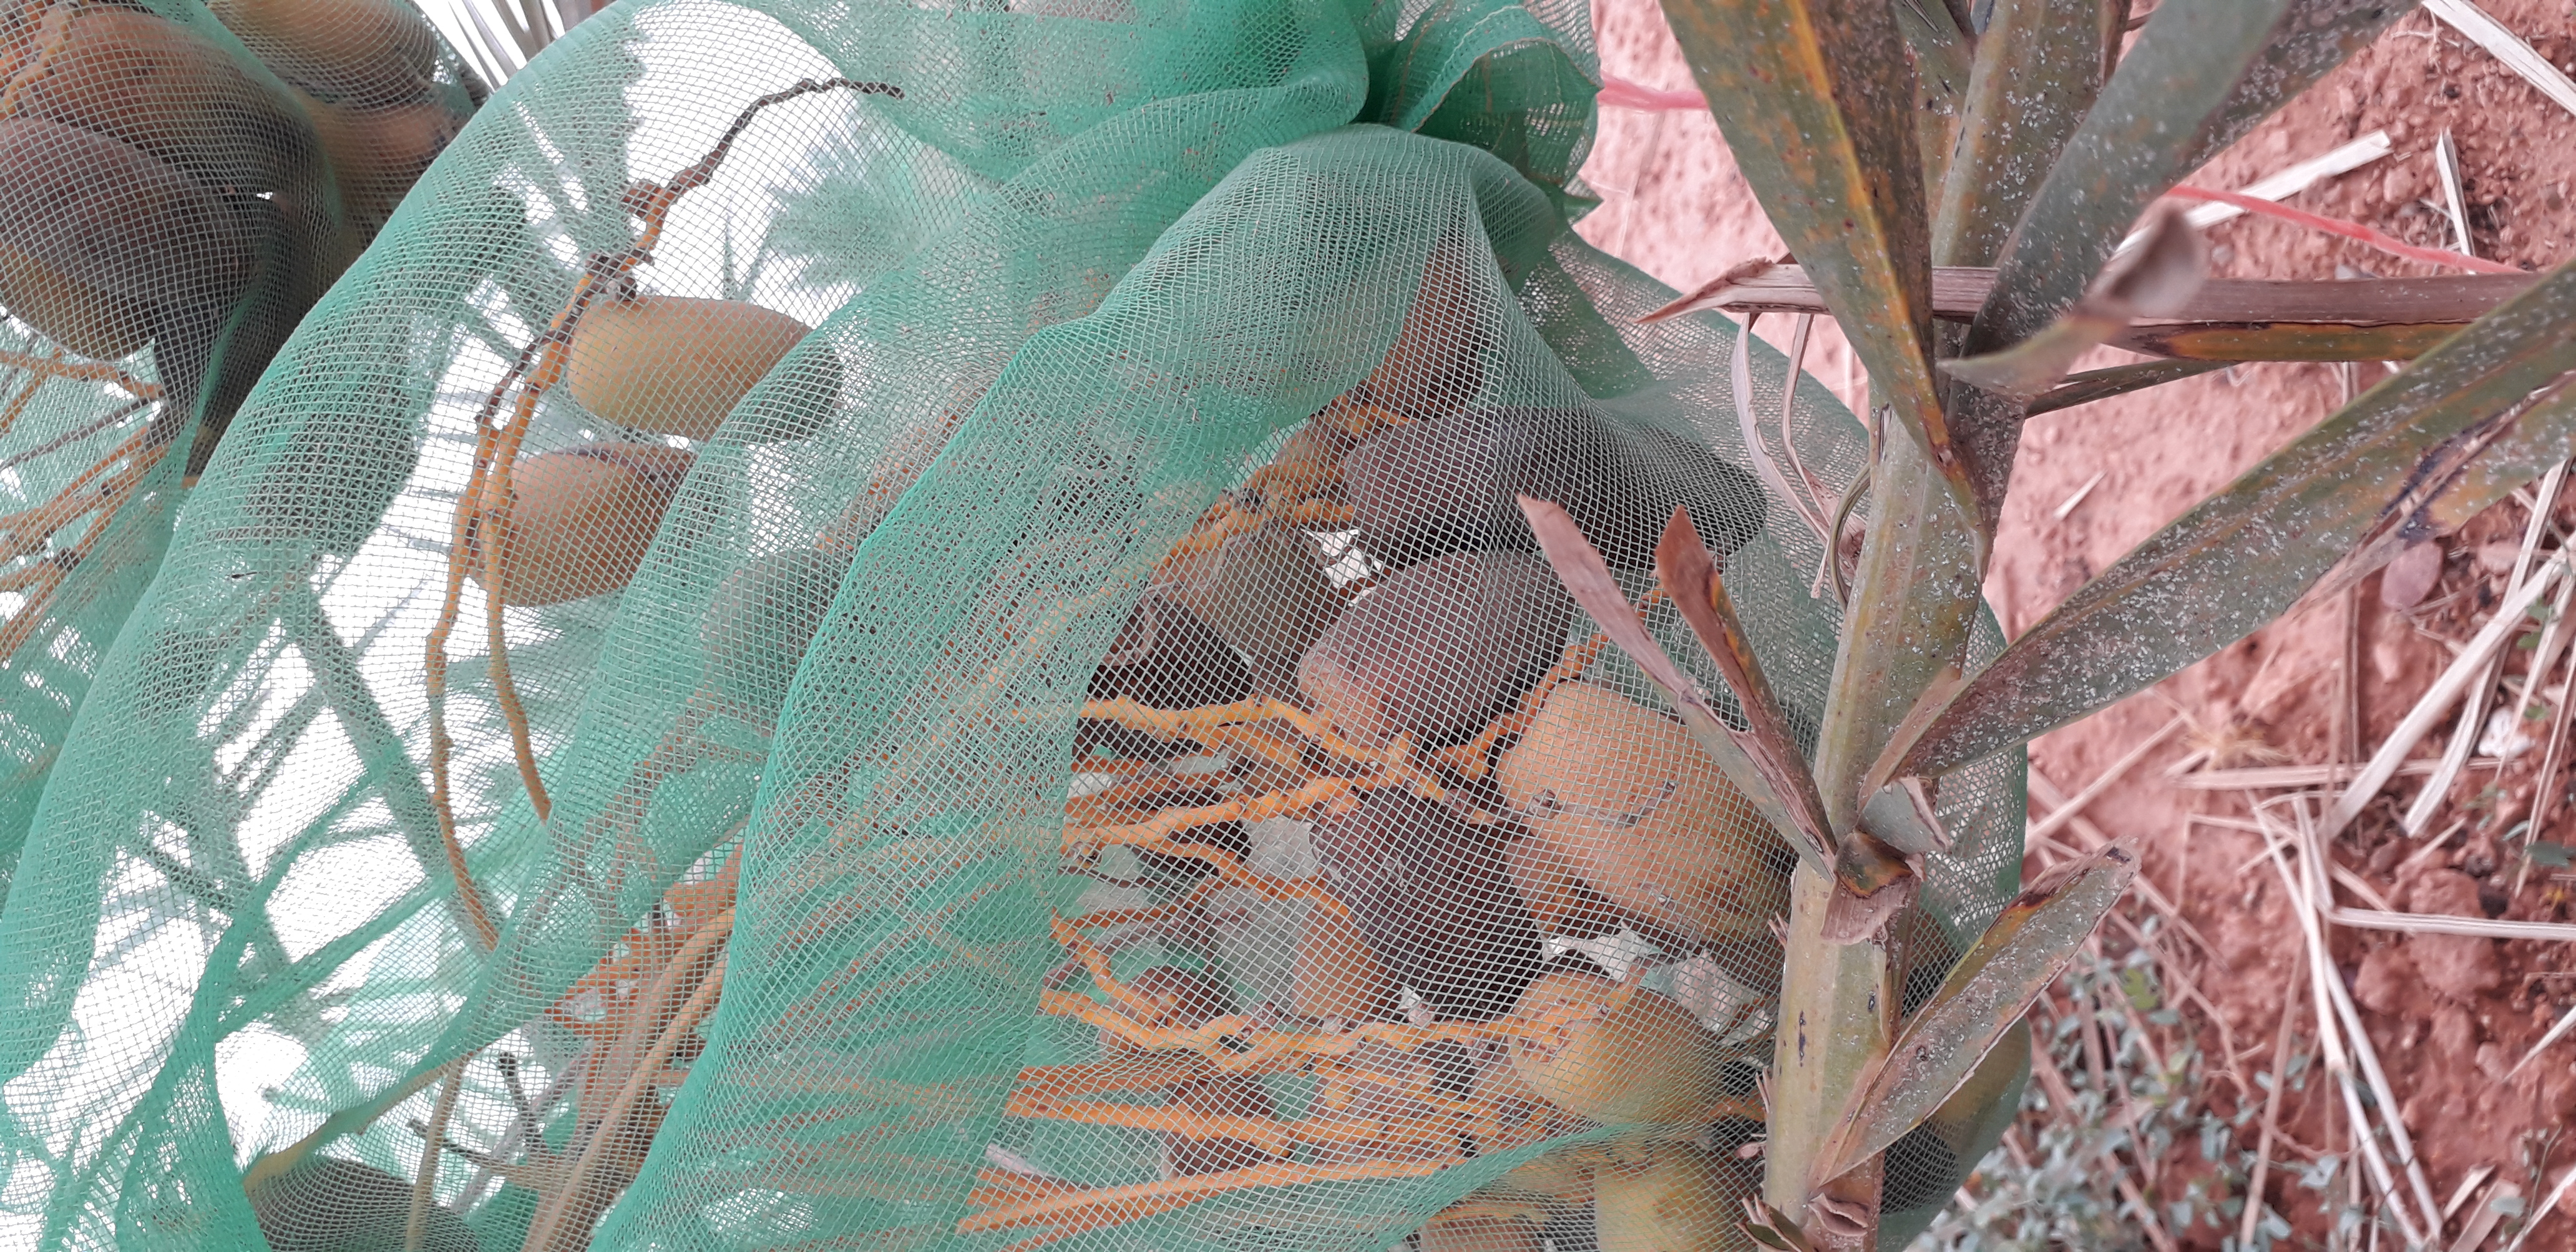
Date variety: Boumajhoul